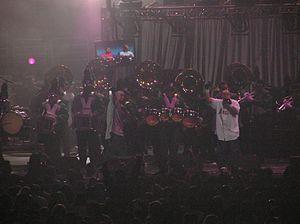
Akwid est un groupe de hip-hop mexicain, originaire de Michoacan. Une première incarnation du groupe est connue sous le bom de Juvenile Style. Les rappeurs Francisco « AK » Gómez, et Sergio « Wikid » Gómez, qui ont formé Akwid, sont des frères originaires de Jiquilpan, Michoacán, qui résideront plus tard à Los Angeles, en Californie. Avant de devenir Akwid, AK et Wikid faisaient partie d'un ancien groupe appelé Head Knockerz avec d'autres membres comme Sabu et John John.